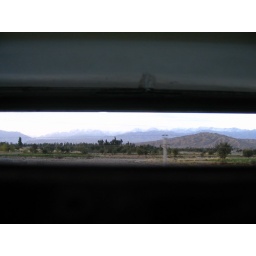
taken from the toilet window in the train :)